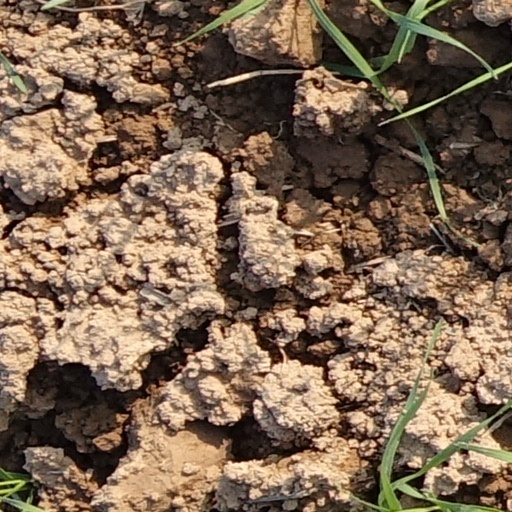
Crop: wheat